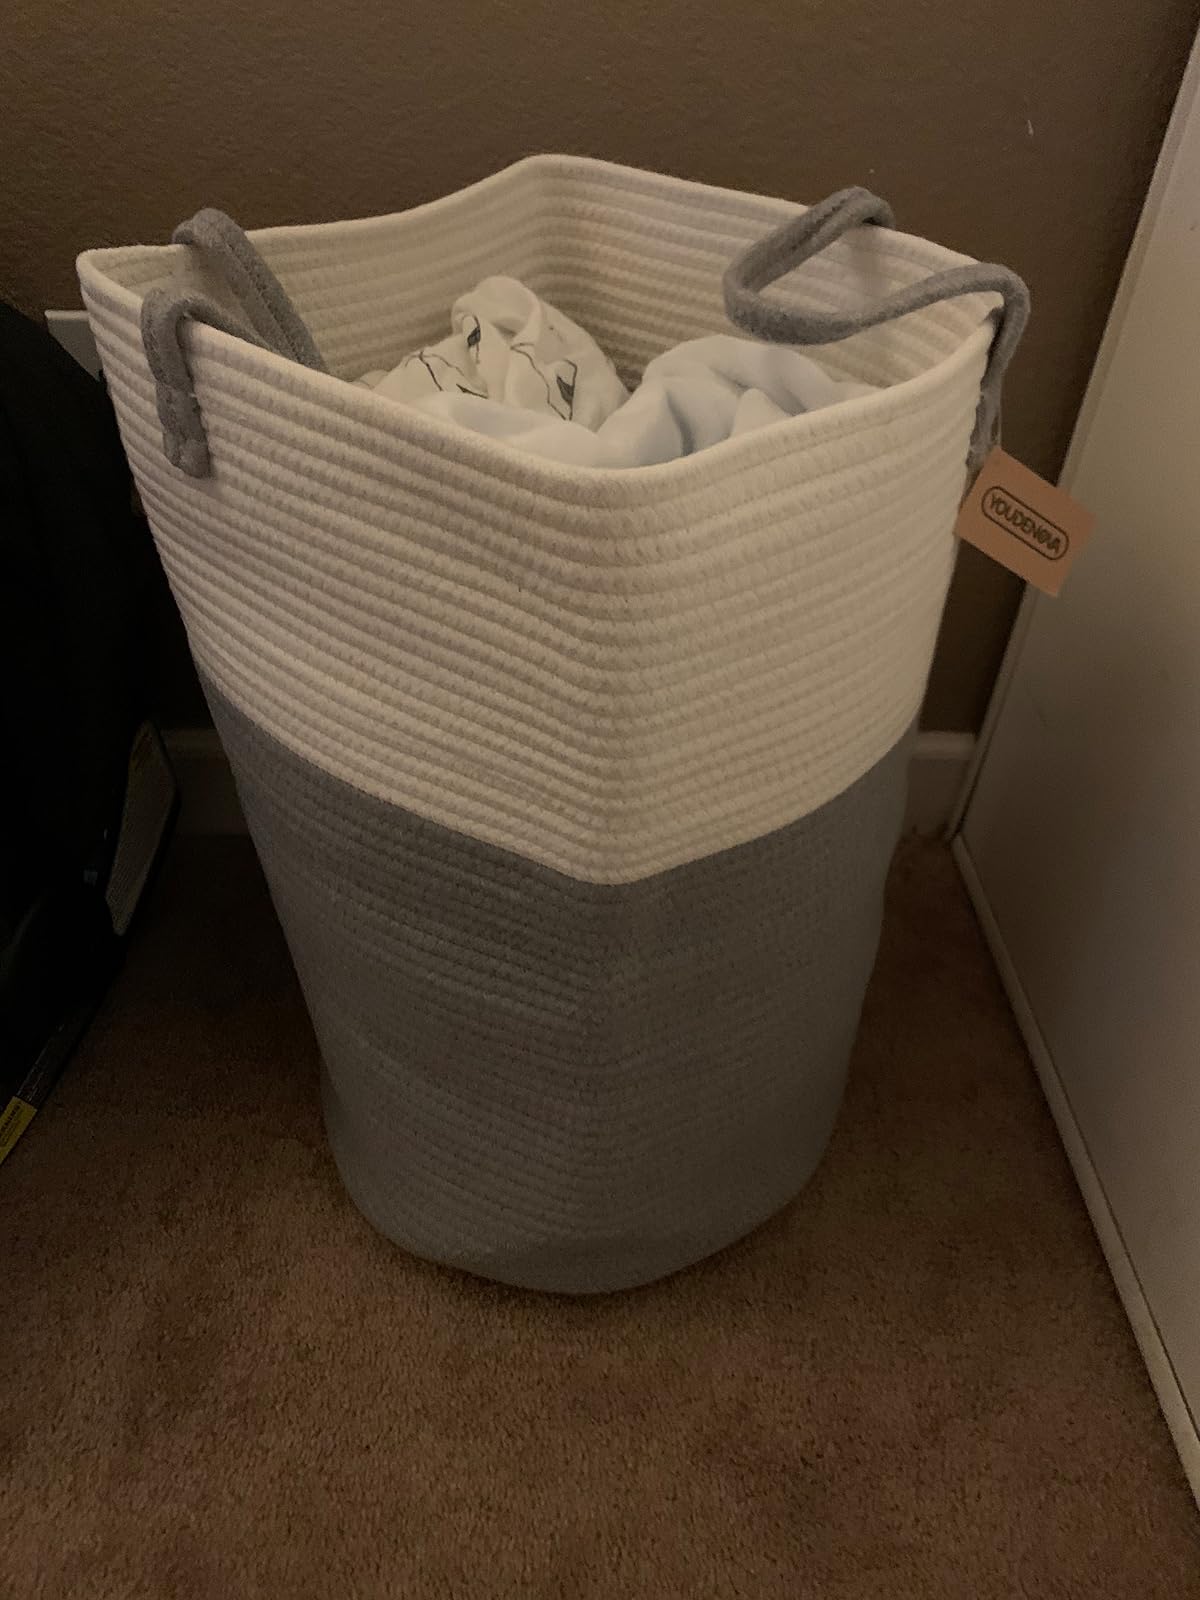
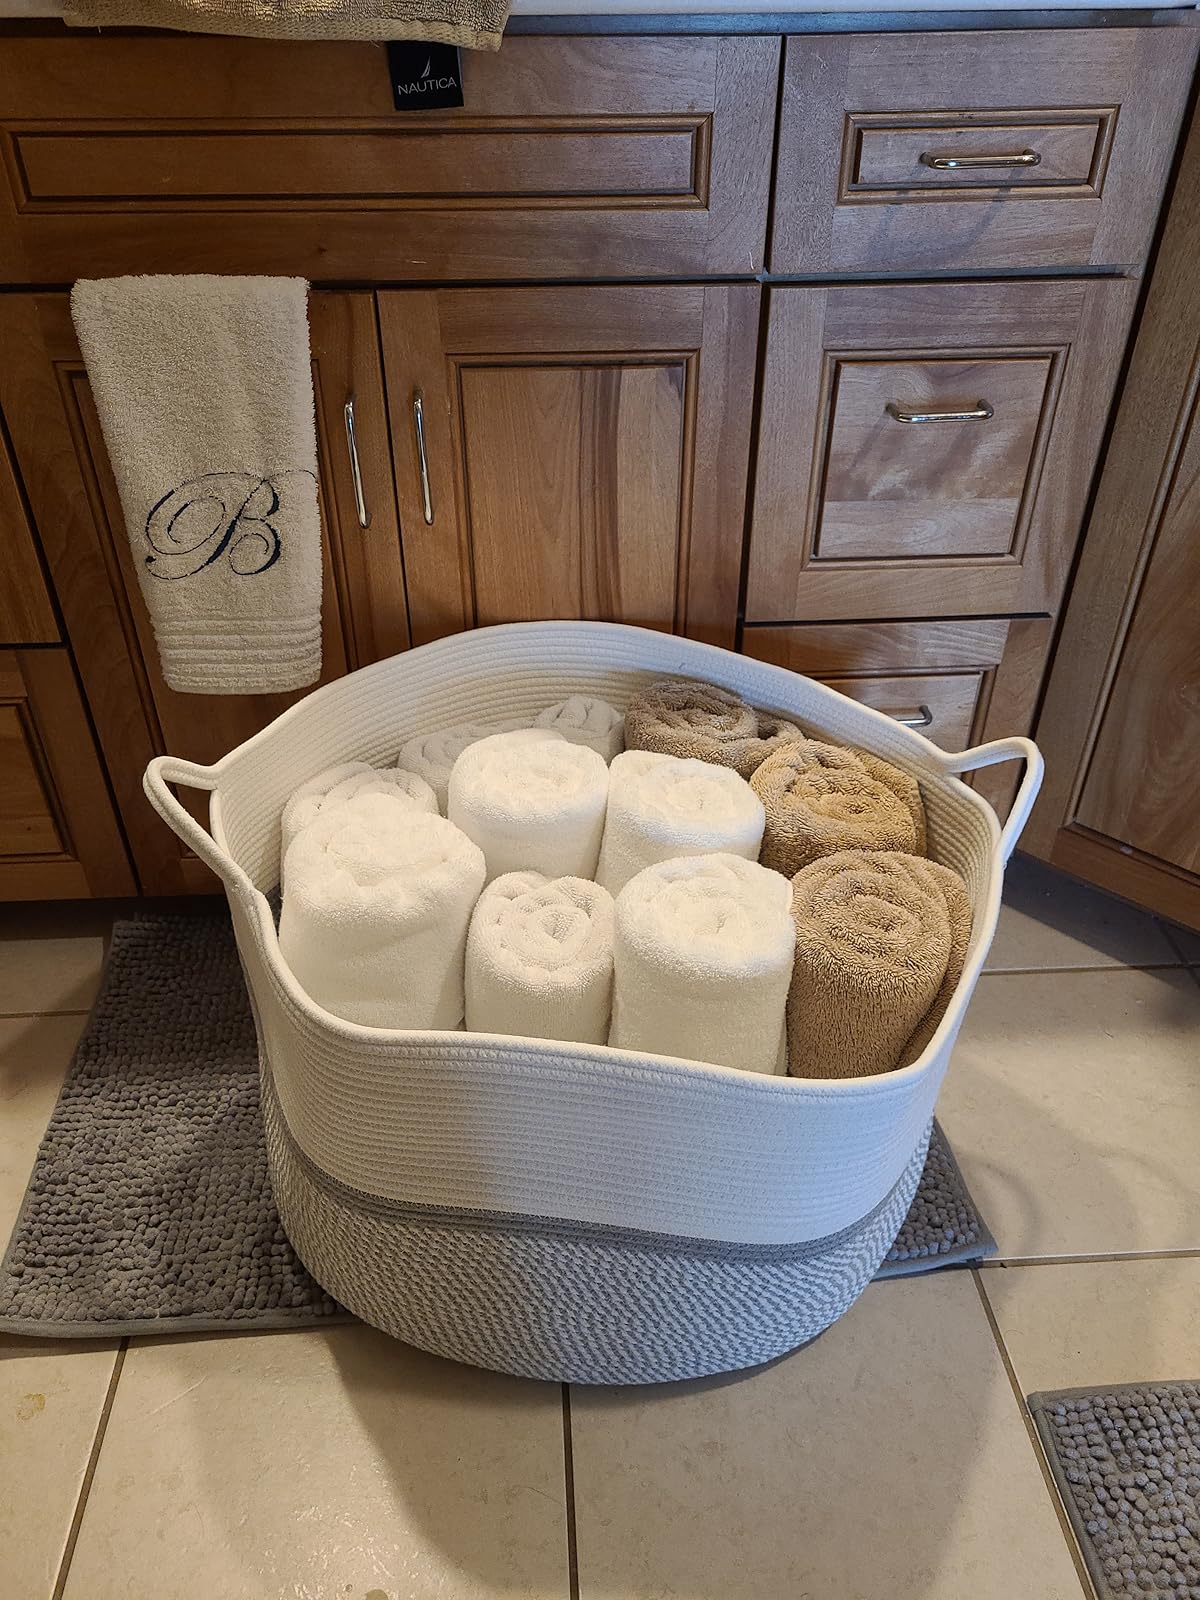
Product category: items_hamper
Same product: no